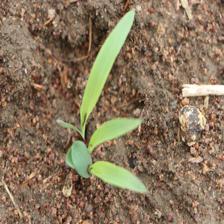
Label: Sorghum